George A. Totten

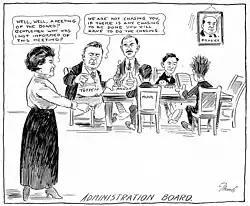

In October 1921, the NPL's opposition, the Independent Voters Association (IVA), struck a blow by initiating a special election that successfully recalled Lynn Frazier (Governor), William Lemke (Attorney General), and John N. Hagan (Commissioner of Agriculture and Labor). All three were prominent members of the NPL and served on the state's Industrial Commission.